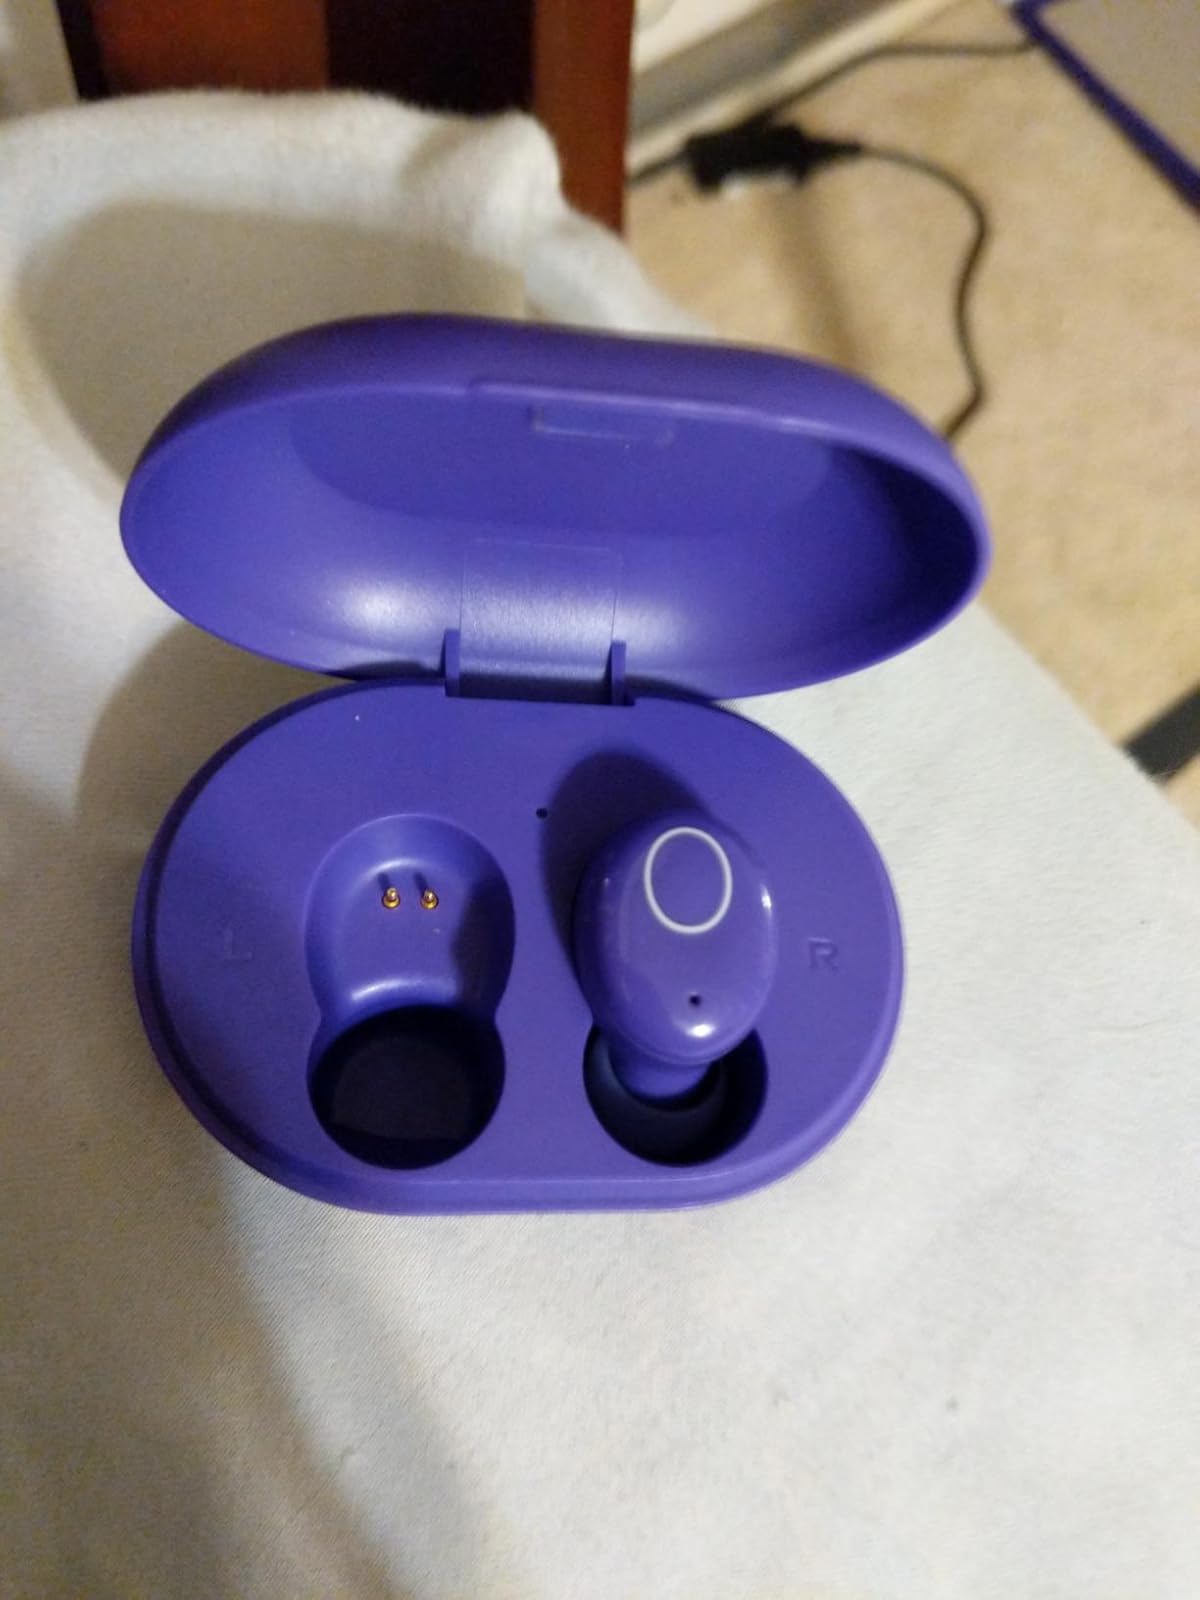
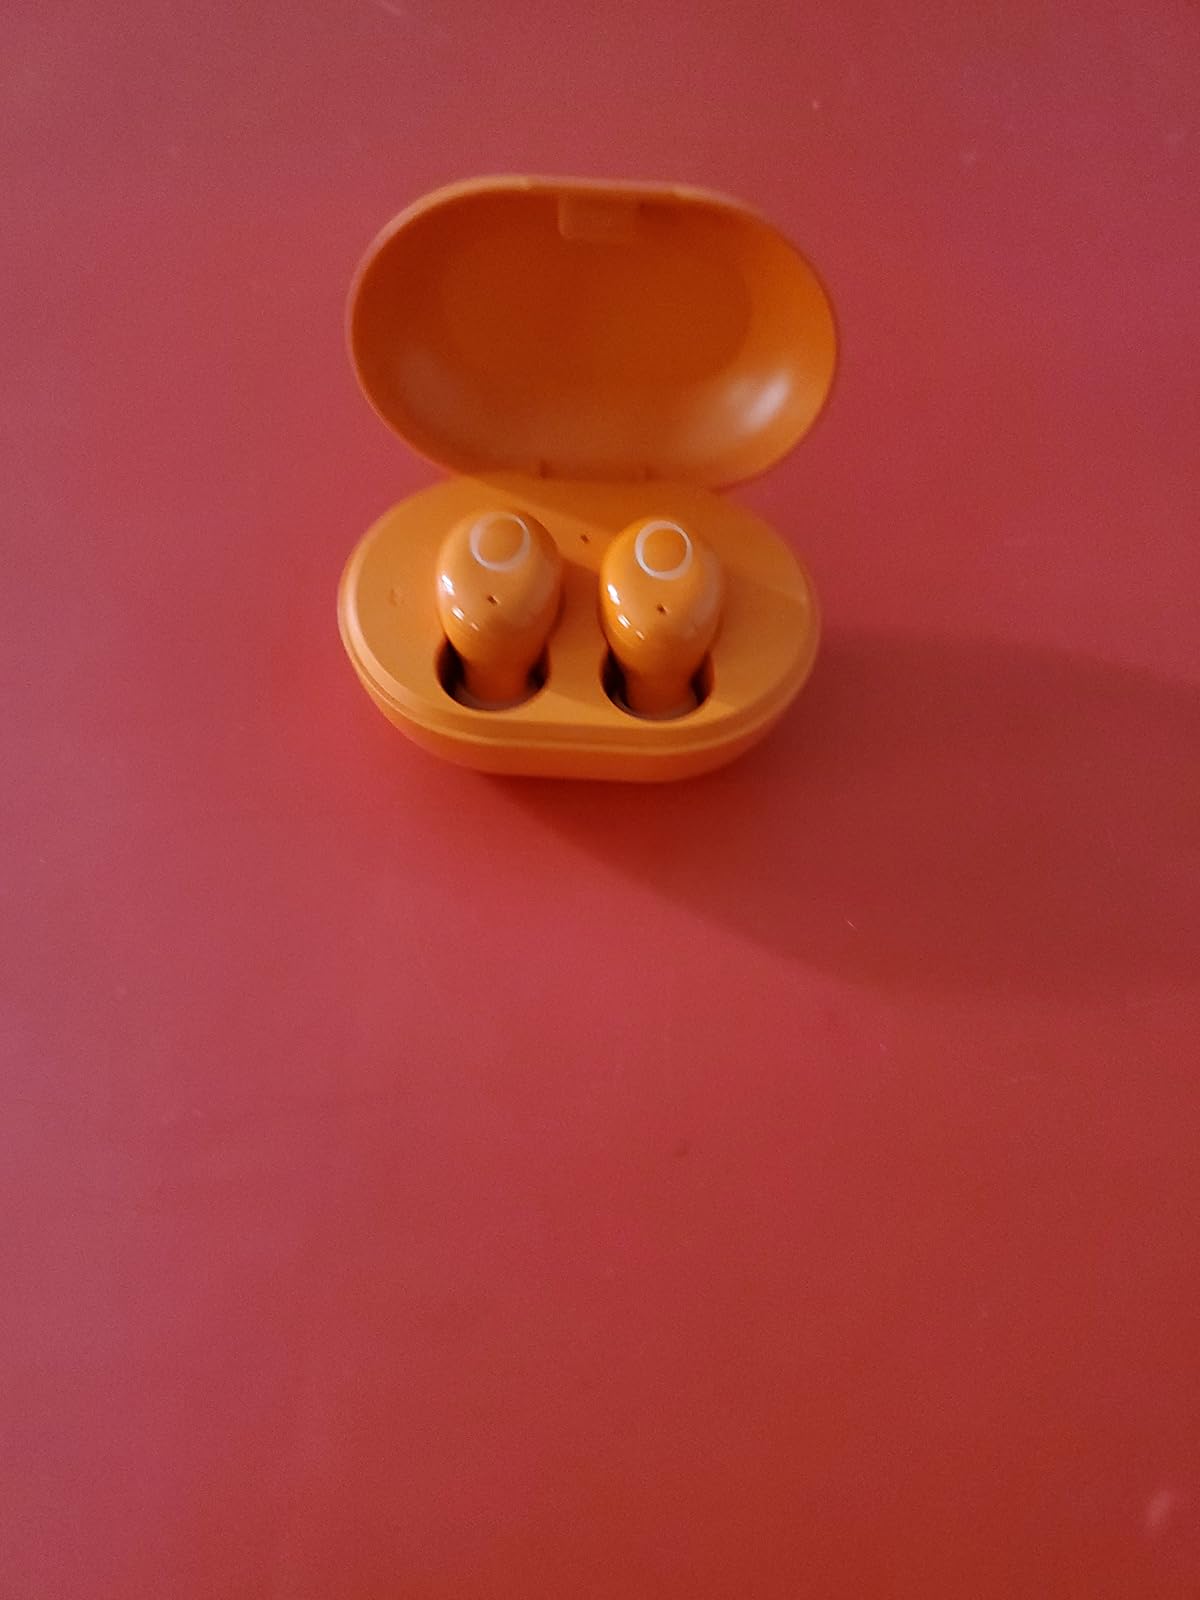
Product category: earbuds
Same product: no